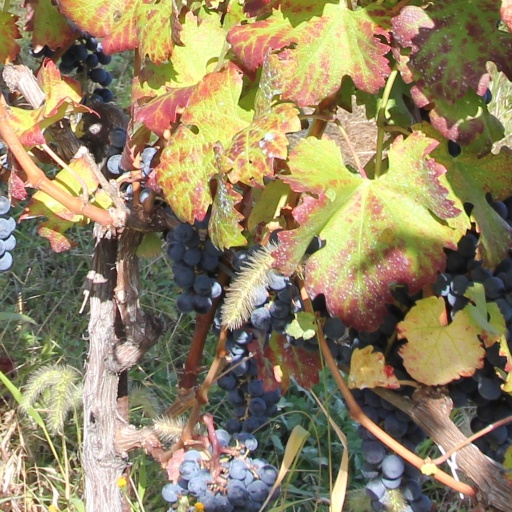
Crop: grape